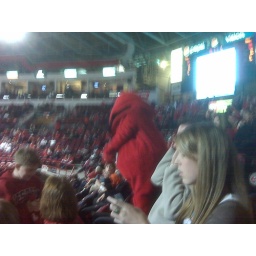
Big red in the house